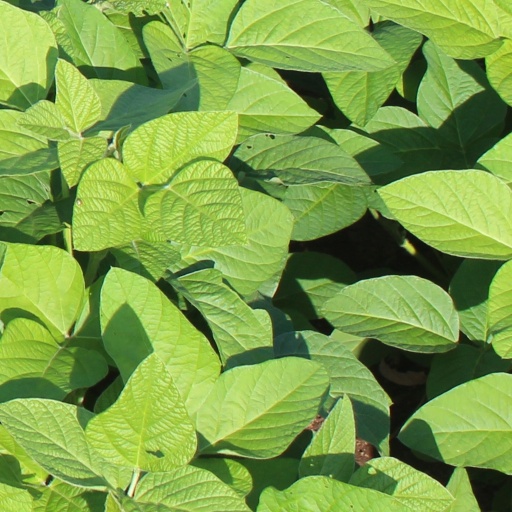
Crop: soybean